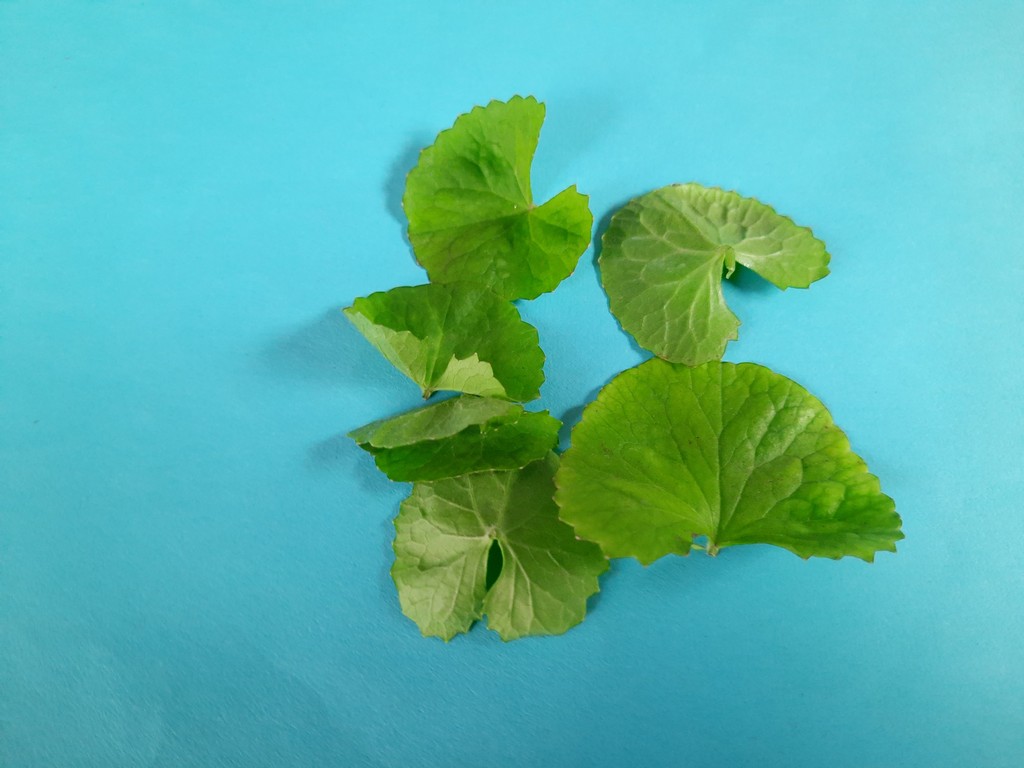
Label: Healthy